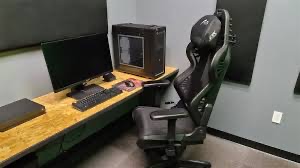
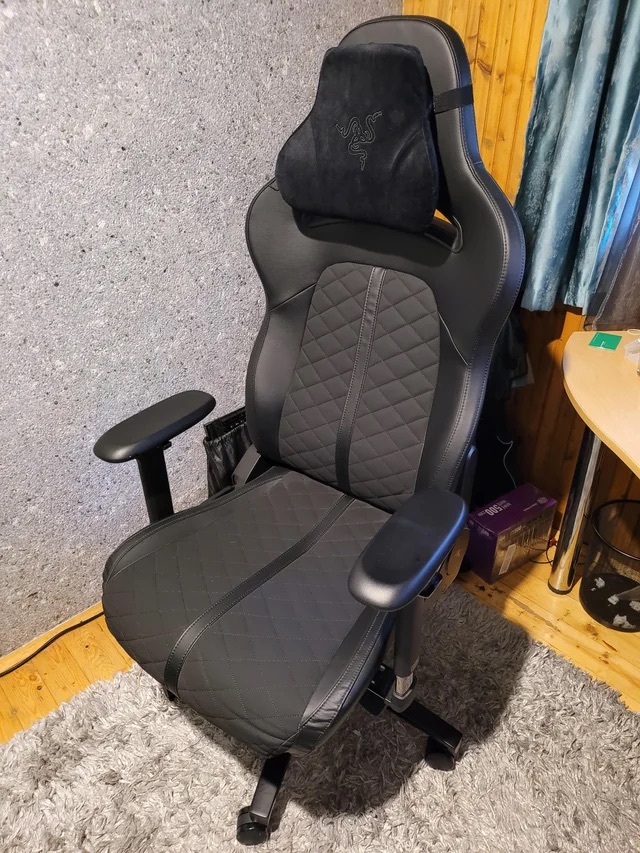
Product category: items_chair
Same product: no